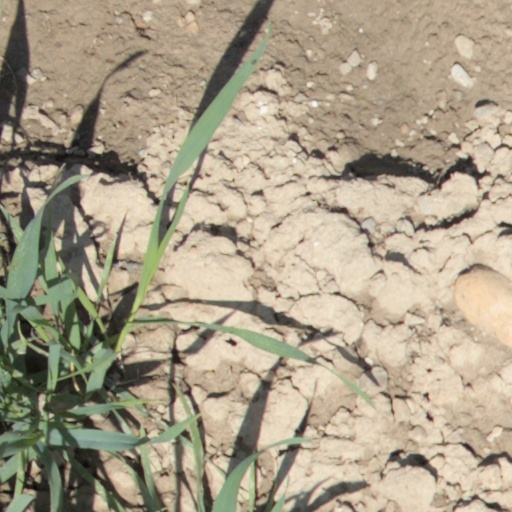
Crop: wheat